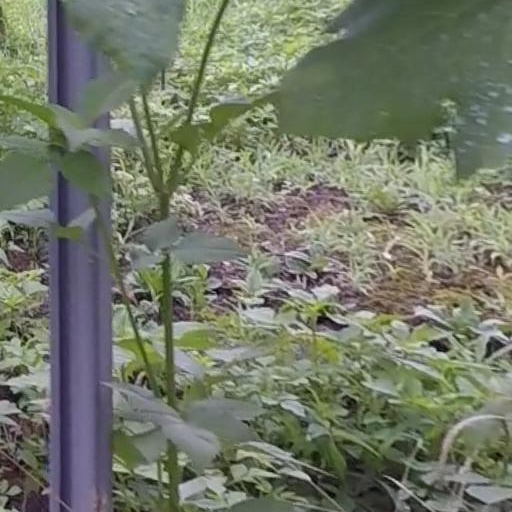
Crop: grape